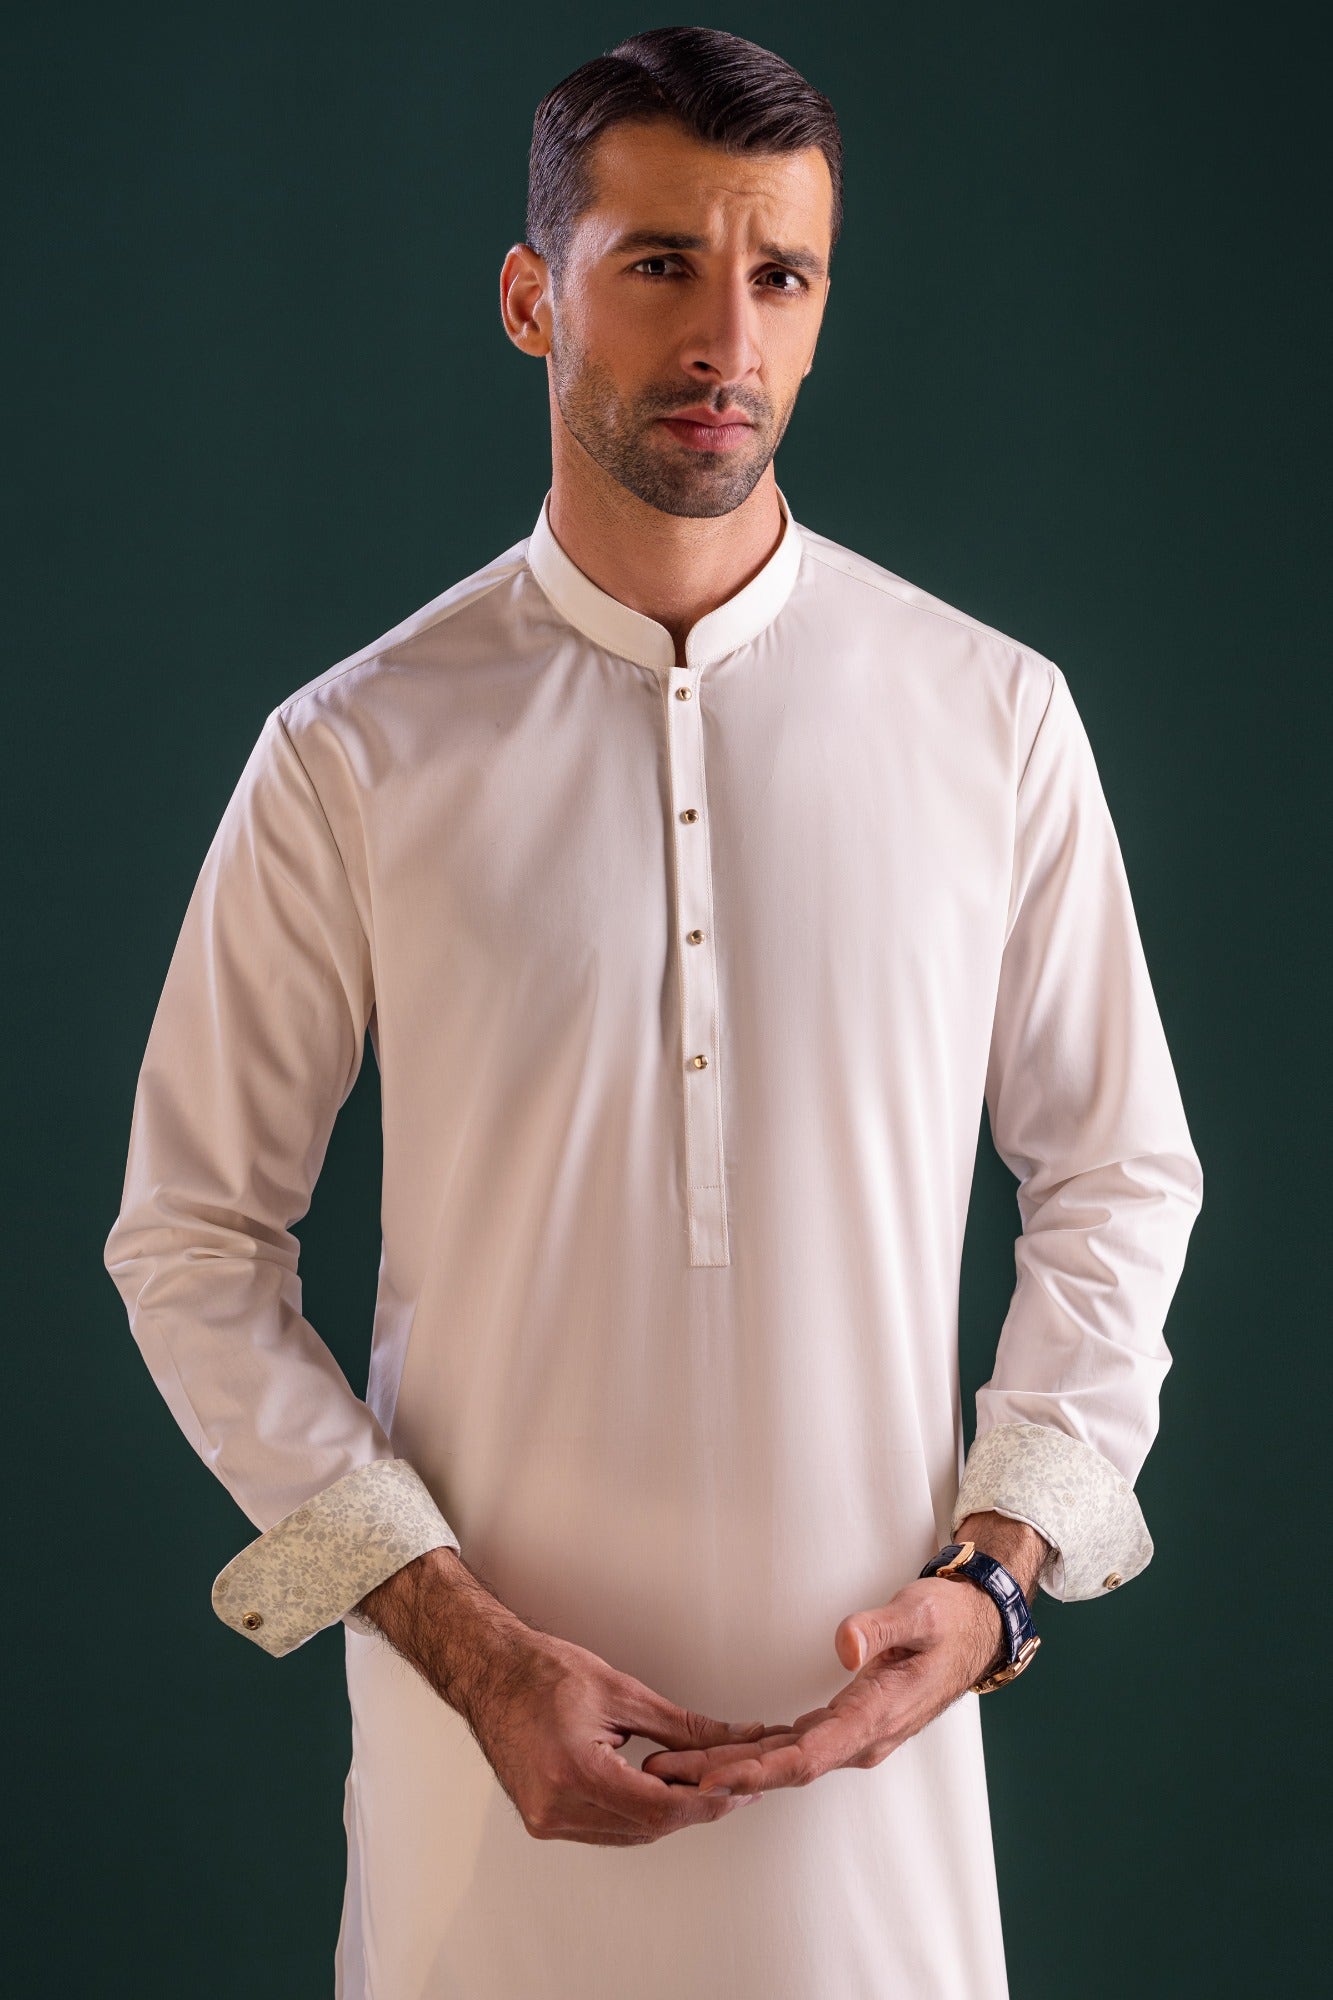
ivory kurta